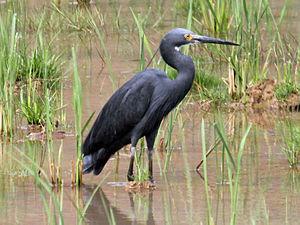
L'Aigrette dimorphe est une espèce d'oiseaux appartenant à la famille des Ardeidae.